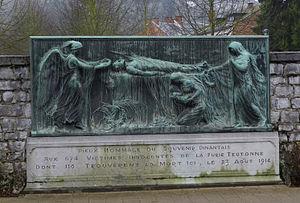
Monument aux 674 victimes civiles à Dinant de la furie teutone, le 23 août 1914, dont 116 fusillées à cet endroit. Rue Alexandre Daoust.
Le sac de Dinant ou massacre de Dinant désigne les exécutions en masse de civils, le pillage et la mise à sac de Dinant, de Neffe et de Bouvignes-sur-Meuse, en Belgique, perpétrés par les troupes allemandes lors de la bataille de Dinant qui les opposait aux Français durant la Première Guerre mondiale.
La bataille de Dinant est une bataille de la Première Guerre mondiale qui opposa les troupes françaises à l'armée allemande, du 15 au 23 août 1914, pour le contrôle de la ville de Dinant, dans la province de Namur, en Belgique.
Les atrocités allemandes de 1914 sont des exactions commises par l'Armée impériale allemande au début de la Première Guerre mondiale en Belgique, notamment en Wallonie, et en France dans les départements de la Meuse, des Ardennes et de Meurthe-et-Moselle.